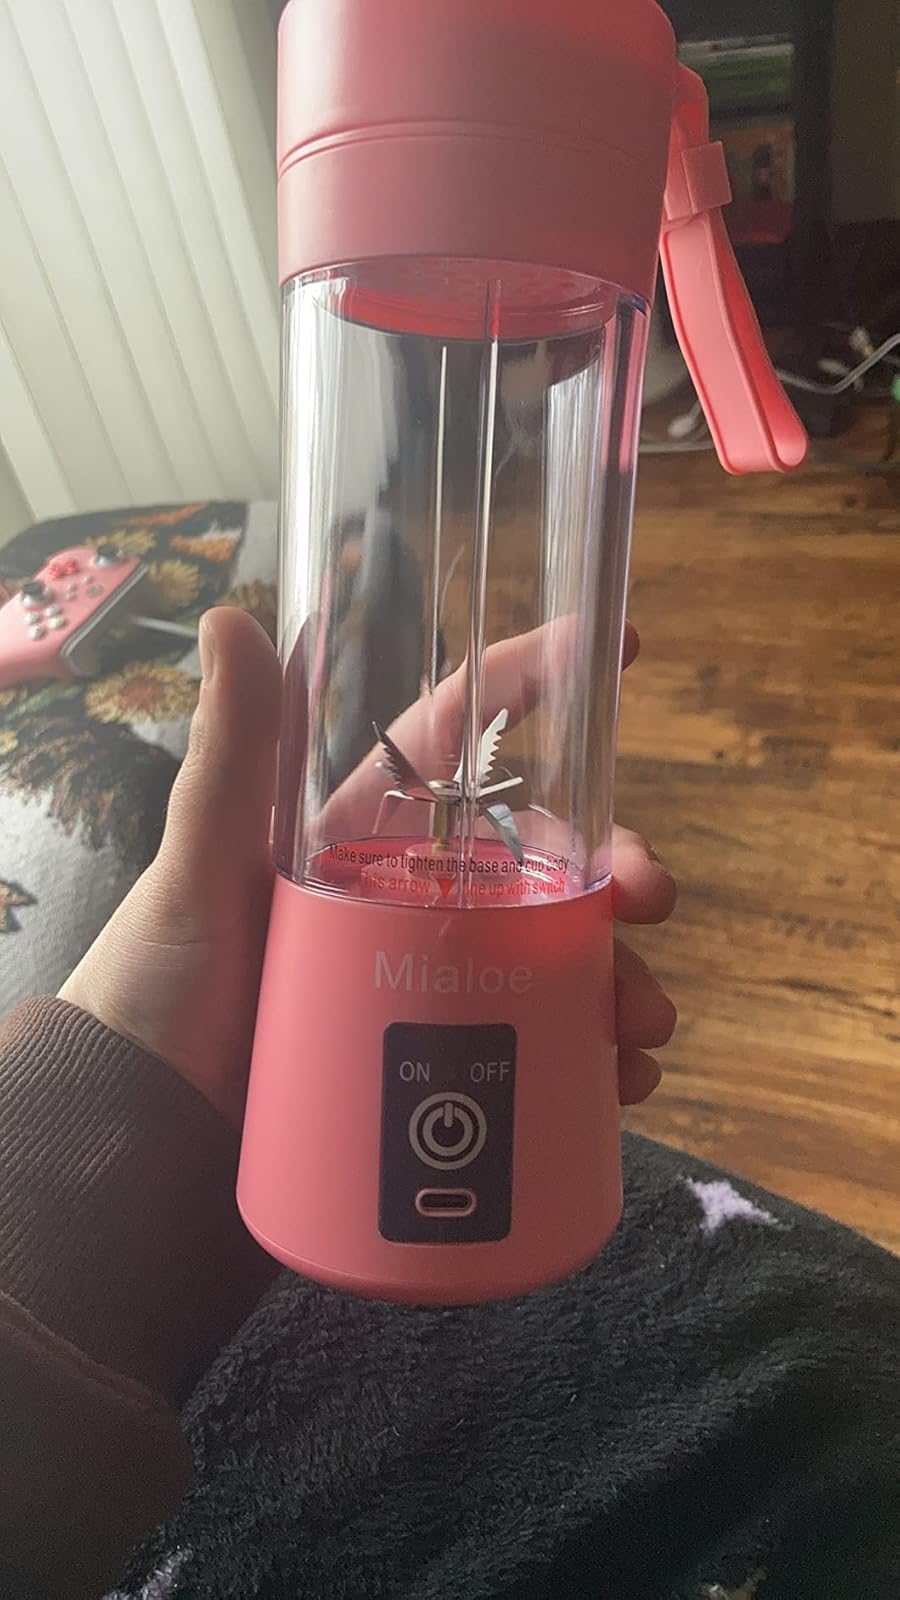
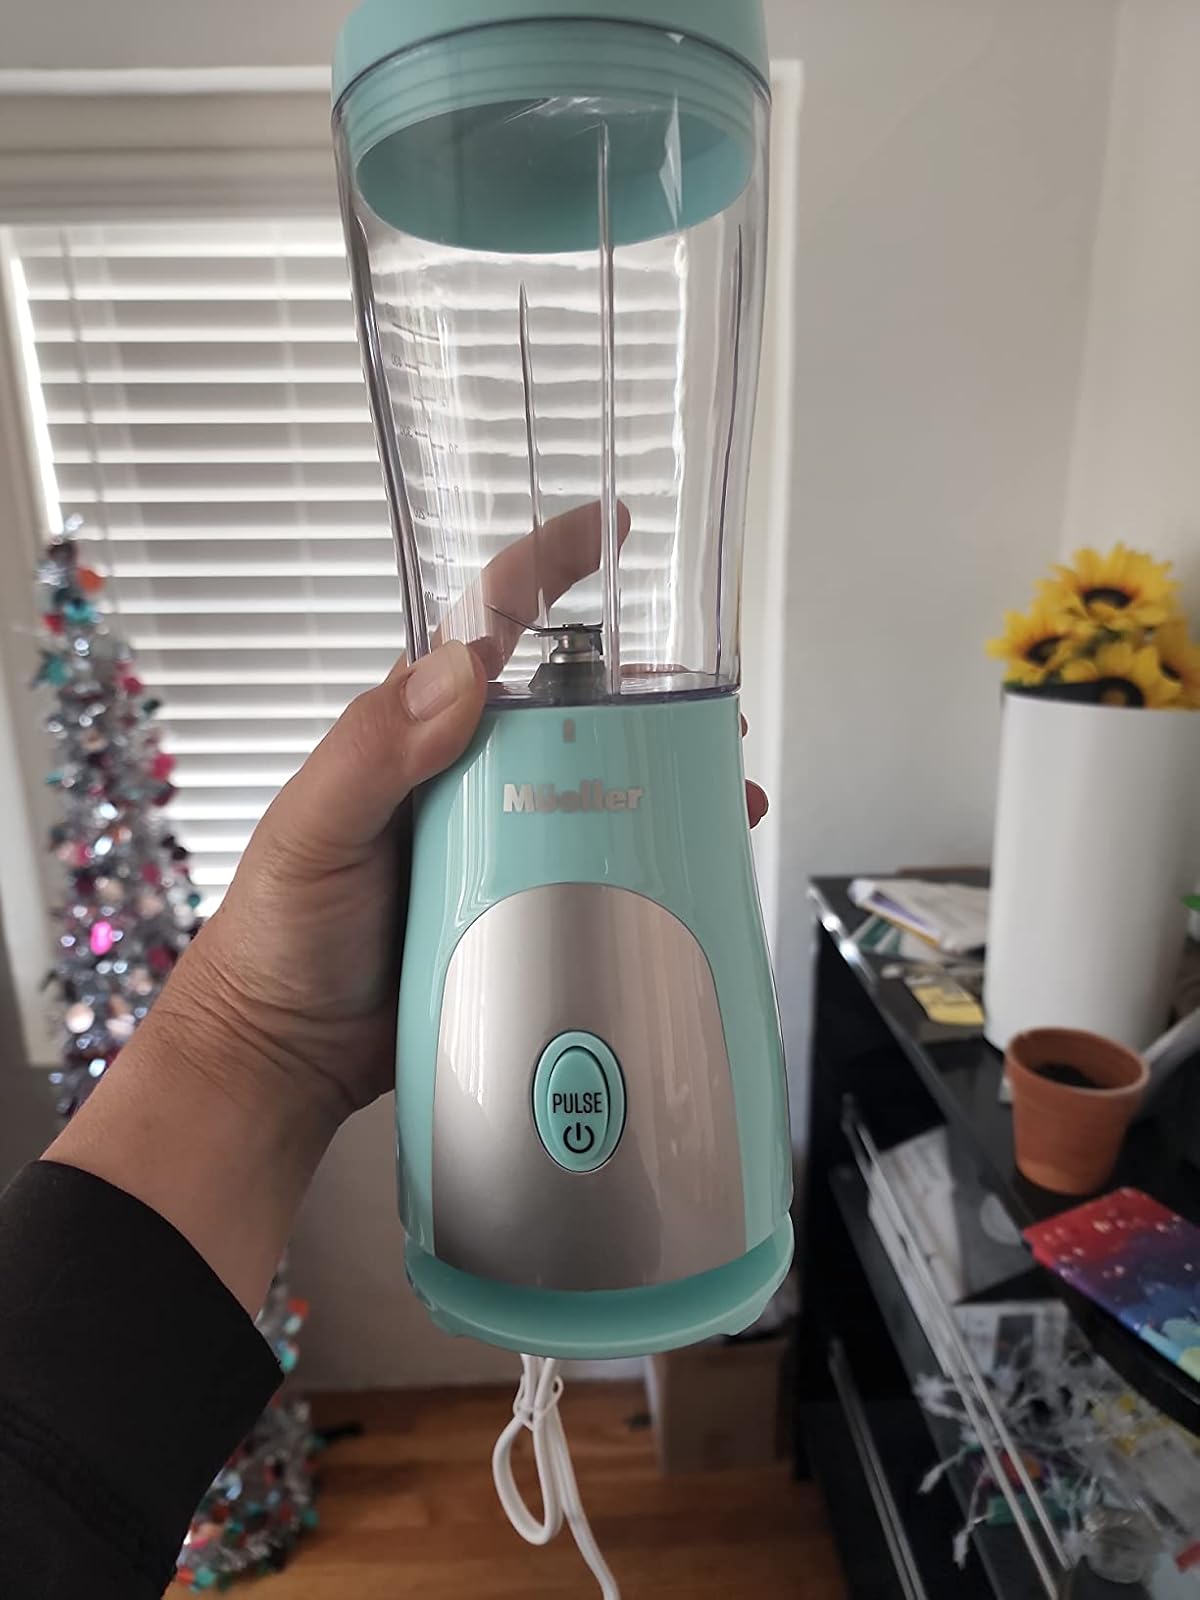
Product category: items_blender
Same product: no